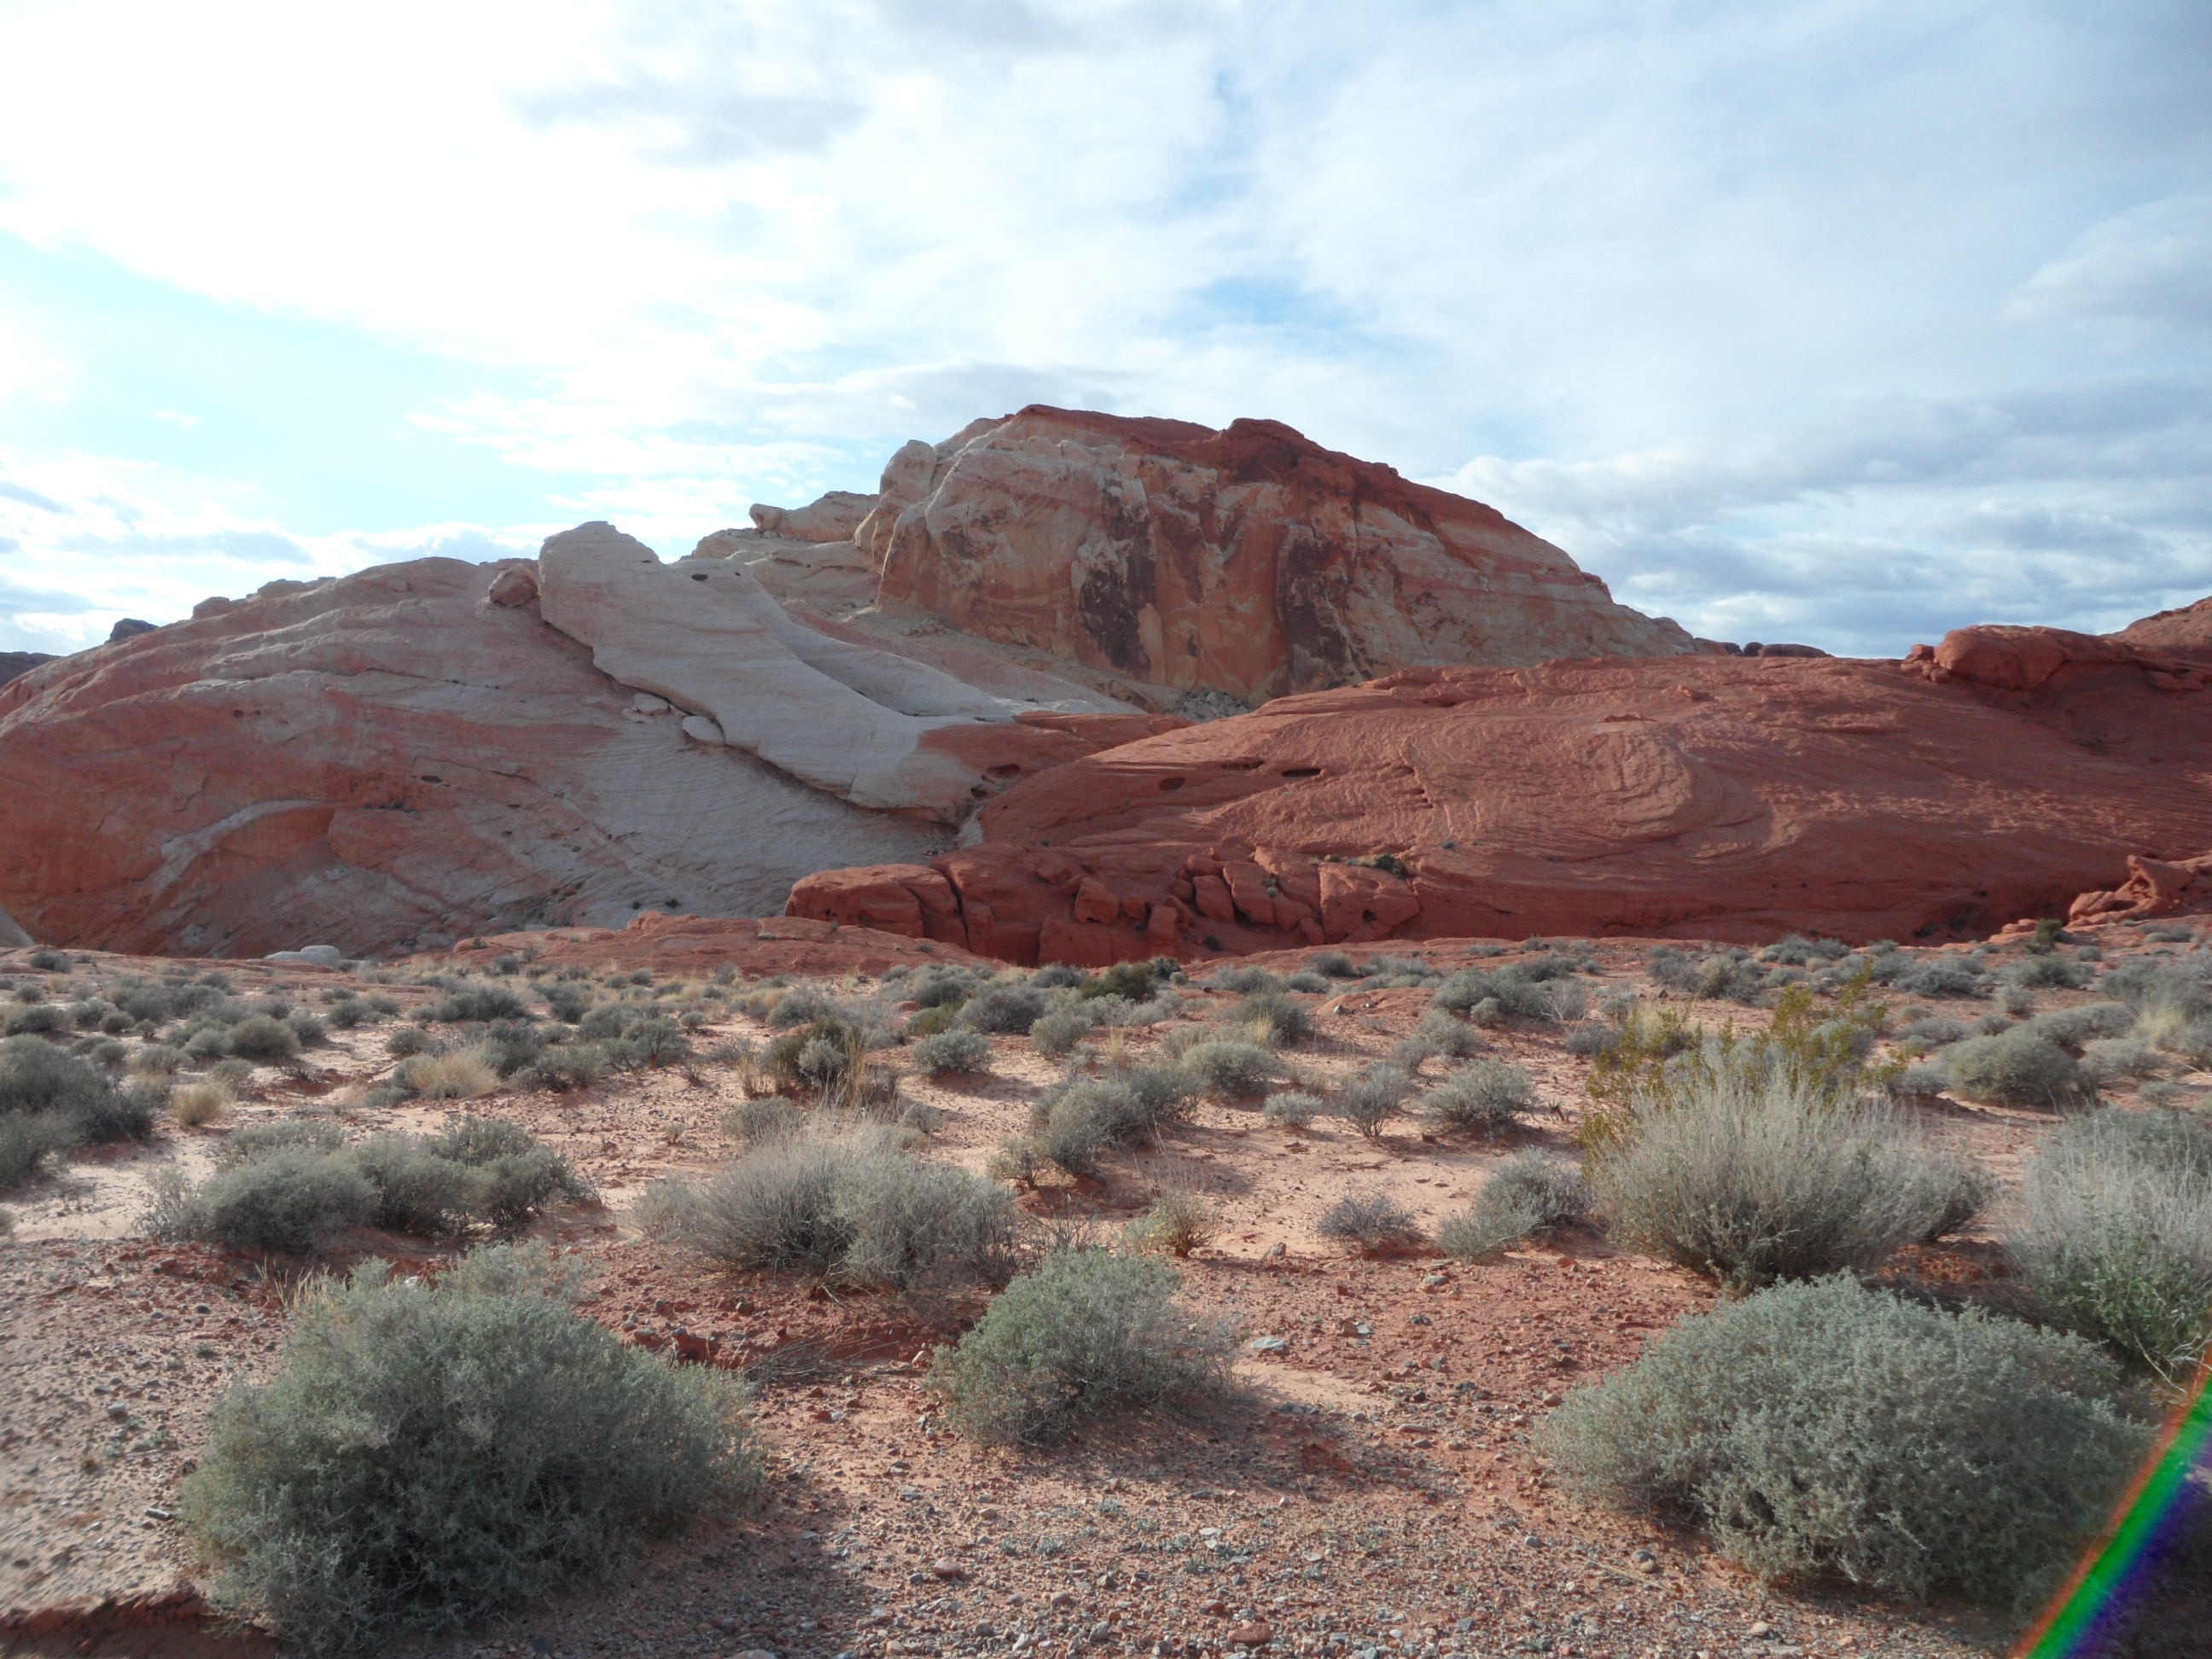
landscape, nature, outdoor, sand, rock, wilderness, mountain, desert, valley, land, wild, environment, scenic, natural, scenery, soil, terrain, geology, badlands, hot, plateau, ecosystem, wadi, butte, landform, natural environment, geographical feature, aeolian landform, mountainous landforms